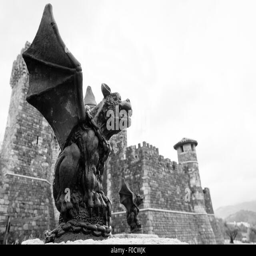
a gargoyle stands guard with his twin outside of a medieval castle in black and white